Giuseppe Vasi

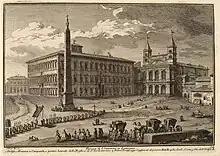
Piazza di S. Giovanni in Laterano - Plate 034 - Giuseppe Vasi.jpg

Giuseppe Vasi (27 August 1710 – 16 April 1782) was an Italian engraver and architect, best known for his "vedute".